History of the Polish–Lithuanian Commonwealth (1569–1648)

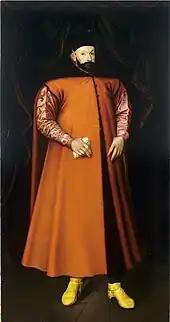
Stephen Báthory was one of a number of foreigners elected as kings

At the outset of the Polish–Lithuanian Commonwealth, in the second half of the 16th century, Poland–Lithuania became an elective monarchy, in which the king was elected by the hereditary nobility. This king would serve as the monarch until he died, at which time the country would have another election. This monarchy has been commonly referred to as a rzeczpospolita or republic, because of the high degree of influence wielded by the noble classes, often seen as a single non-homogenous class.